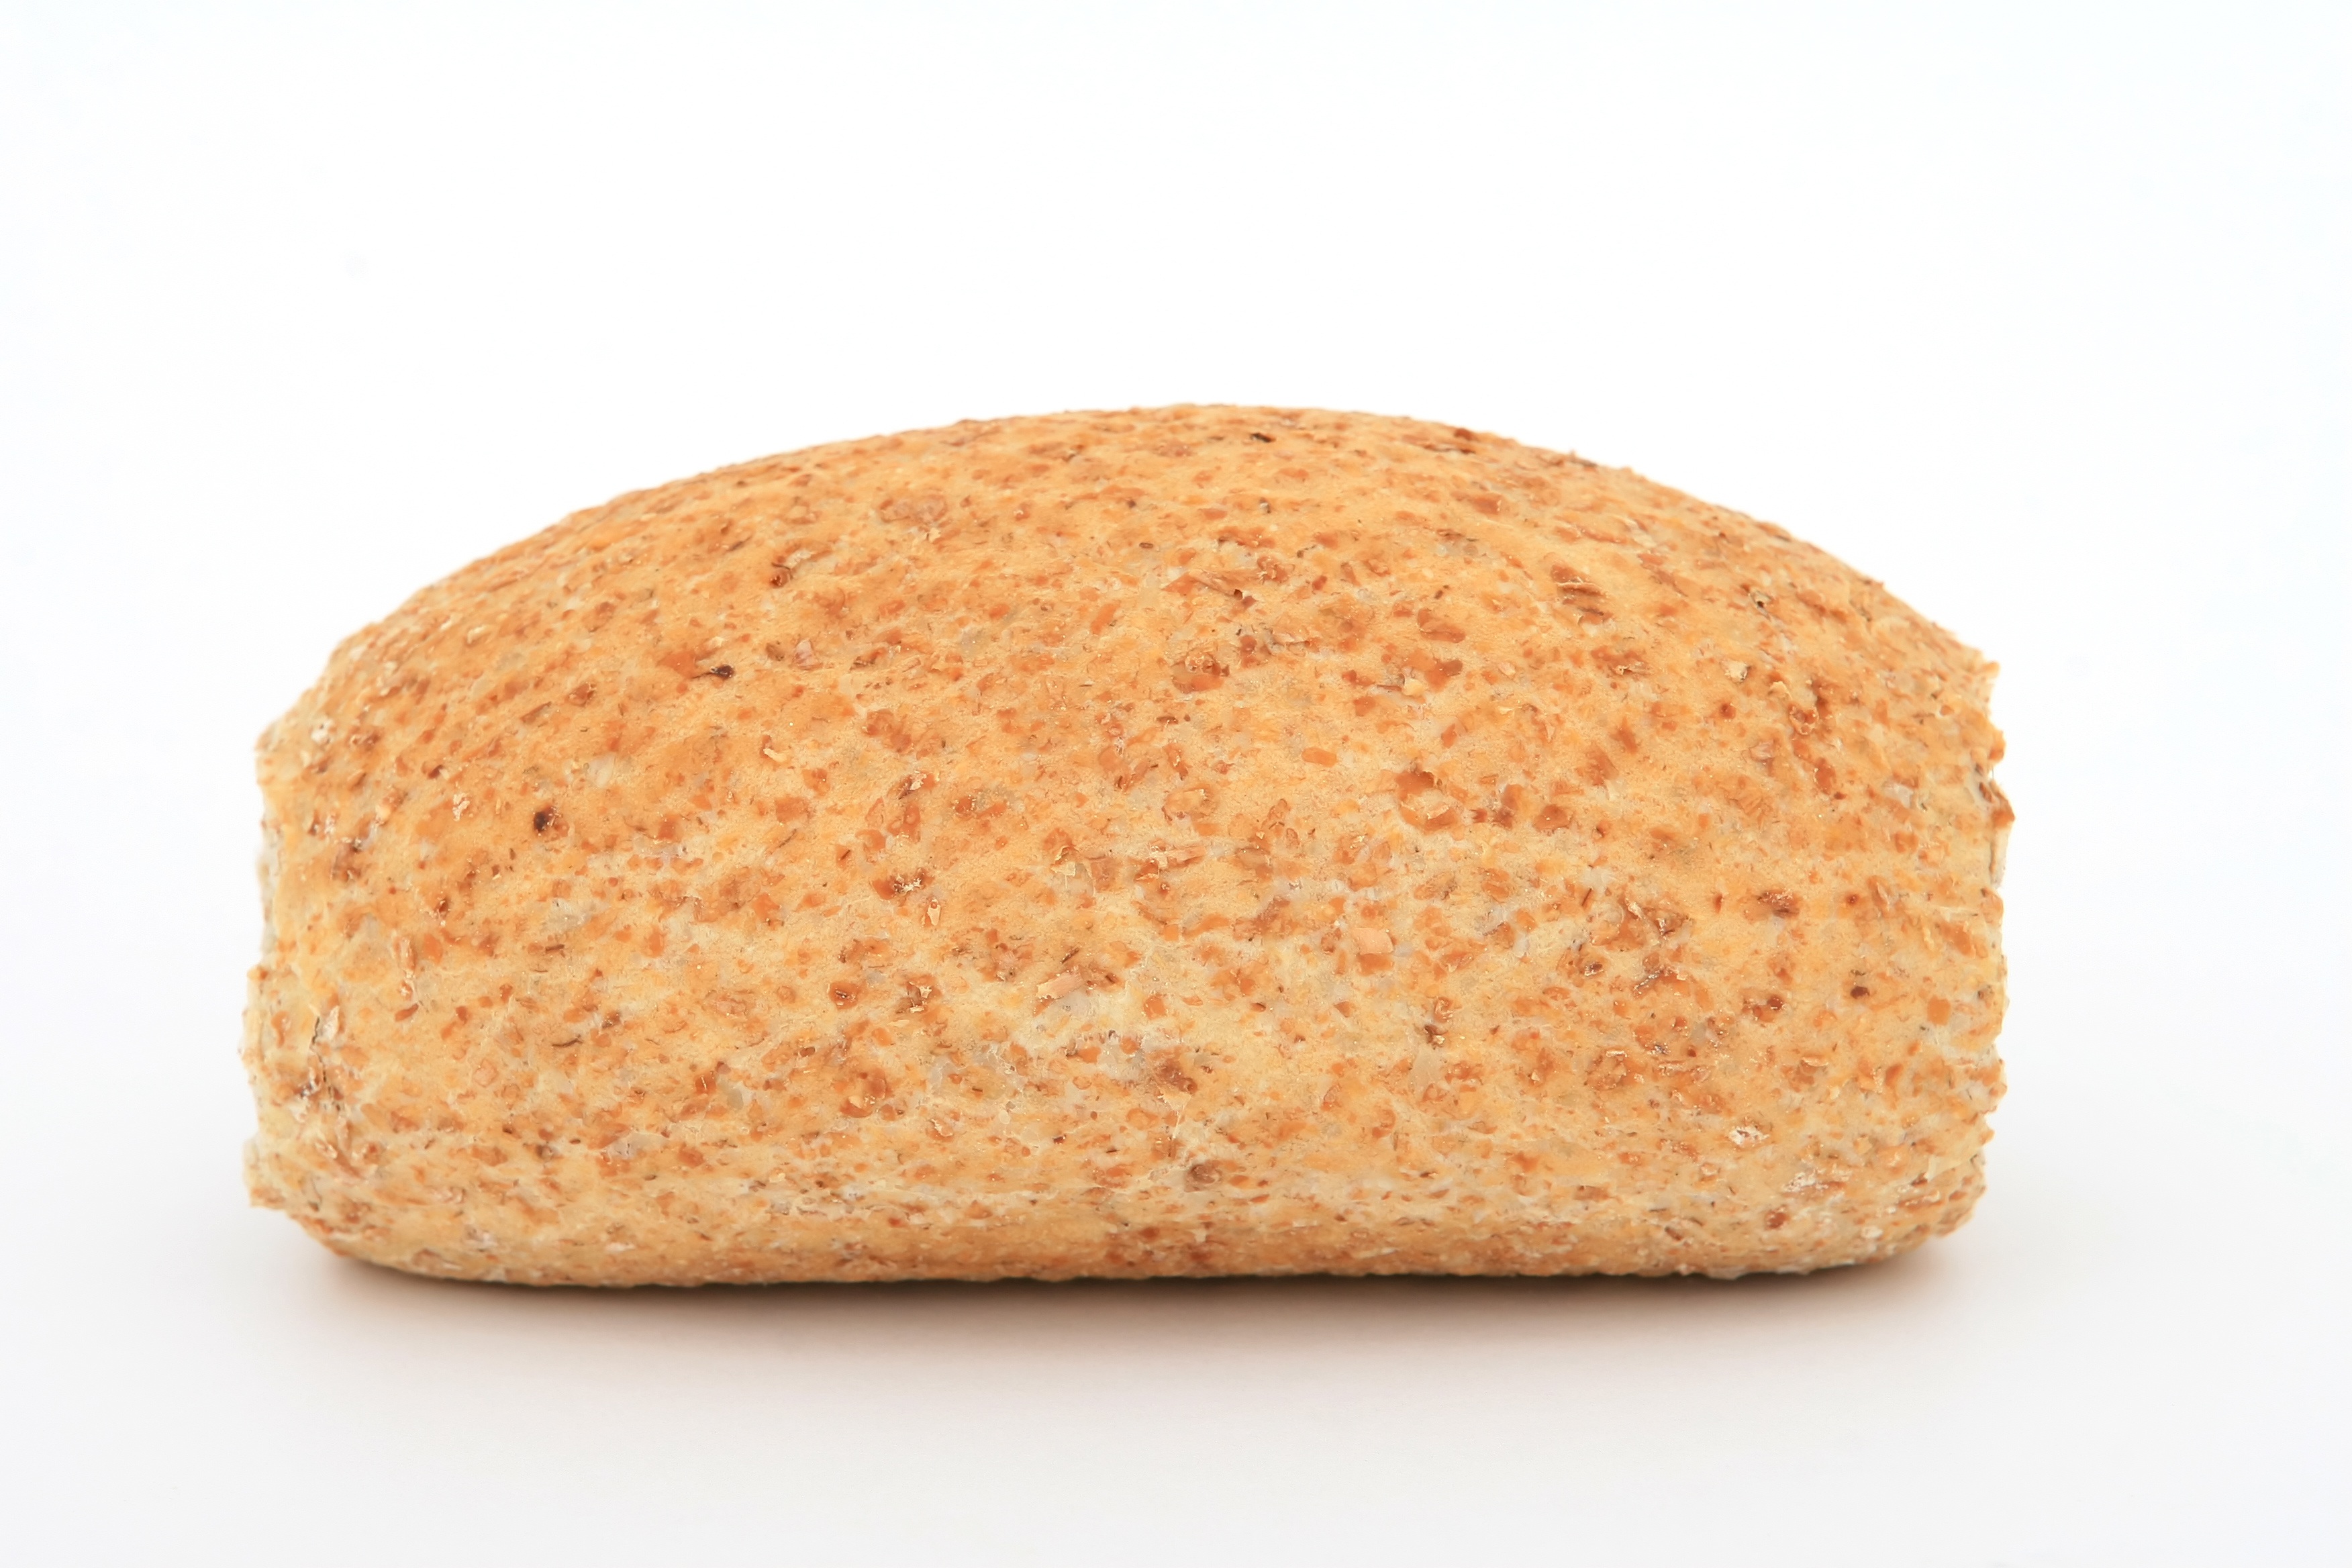
white, wheat, grain, isolated, food, produce, macro, natural, brown, closeup, breakfast, baking, healthy, snack, eat, lunch, delicious, bread, health, bakery, cookery, dough, sandwich, plain, cook, toast, baked, bun, crust, close up, calories, seeds, eating, nutrition, toasted, tasty, roll, ciabatta, slim, diet, flour, taste, baked goods, nutritious, protein, slimming, appetite, brown bread, rye bread, grass family, whole grain, sliced bread, bap, wholesome